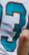
Number: 3